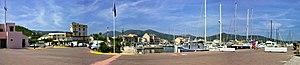
Rogliano (Corse) - Panorama du port de Macinaggio (2004)
Rogliano est une commune française située dans la circonscription départementale de la Haute-Corse et le territoire de la collectivité de Corse. Elle appartient à l'ancienne piève de Luri et est historiquement le chef-lieu du Cap Corse.
Macinaggio est la marine de Rogliano, située sur la pointe orientale du Cap Corse. Elle se trouve en bordure d'un site Natura 2000 protégé et classé, comprenant les îles de Finocchiarola et le domaine de Capandula.